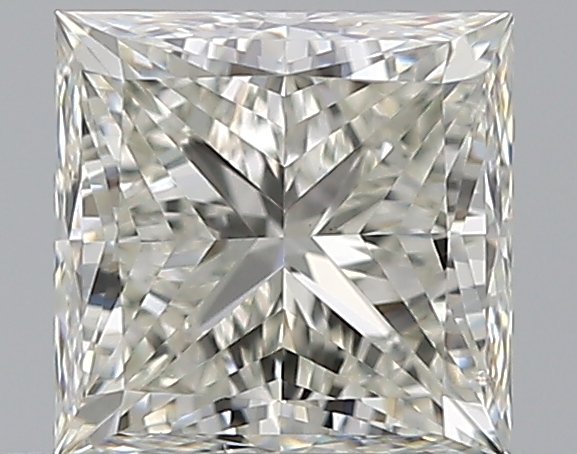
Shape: princess
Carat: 0.72
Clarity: VVS2
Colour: K
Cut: EX
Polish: EX
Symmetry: VG
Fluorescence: F
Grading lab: GIA
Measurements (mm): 4.76 x 4.7 x 3.42